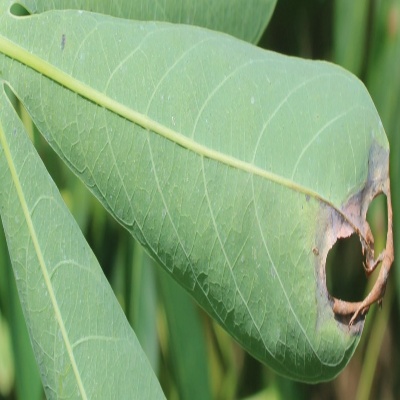
Crop: Cassava
Condition: bacterial blight